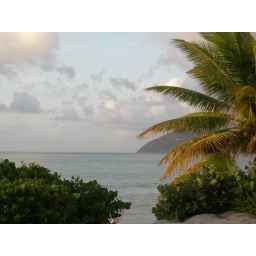
The view out of my balcony - basically, roll over in bed and see this.